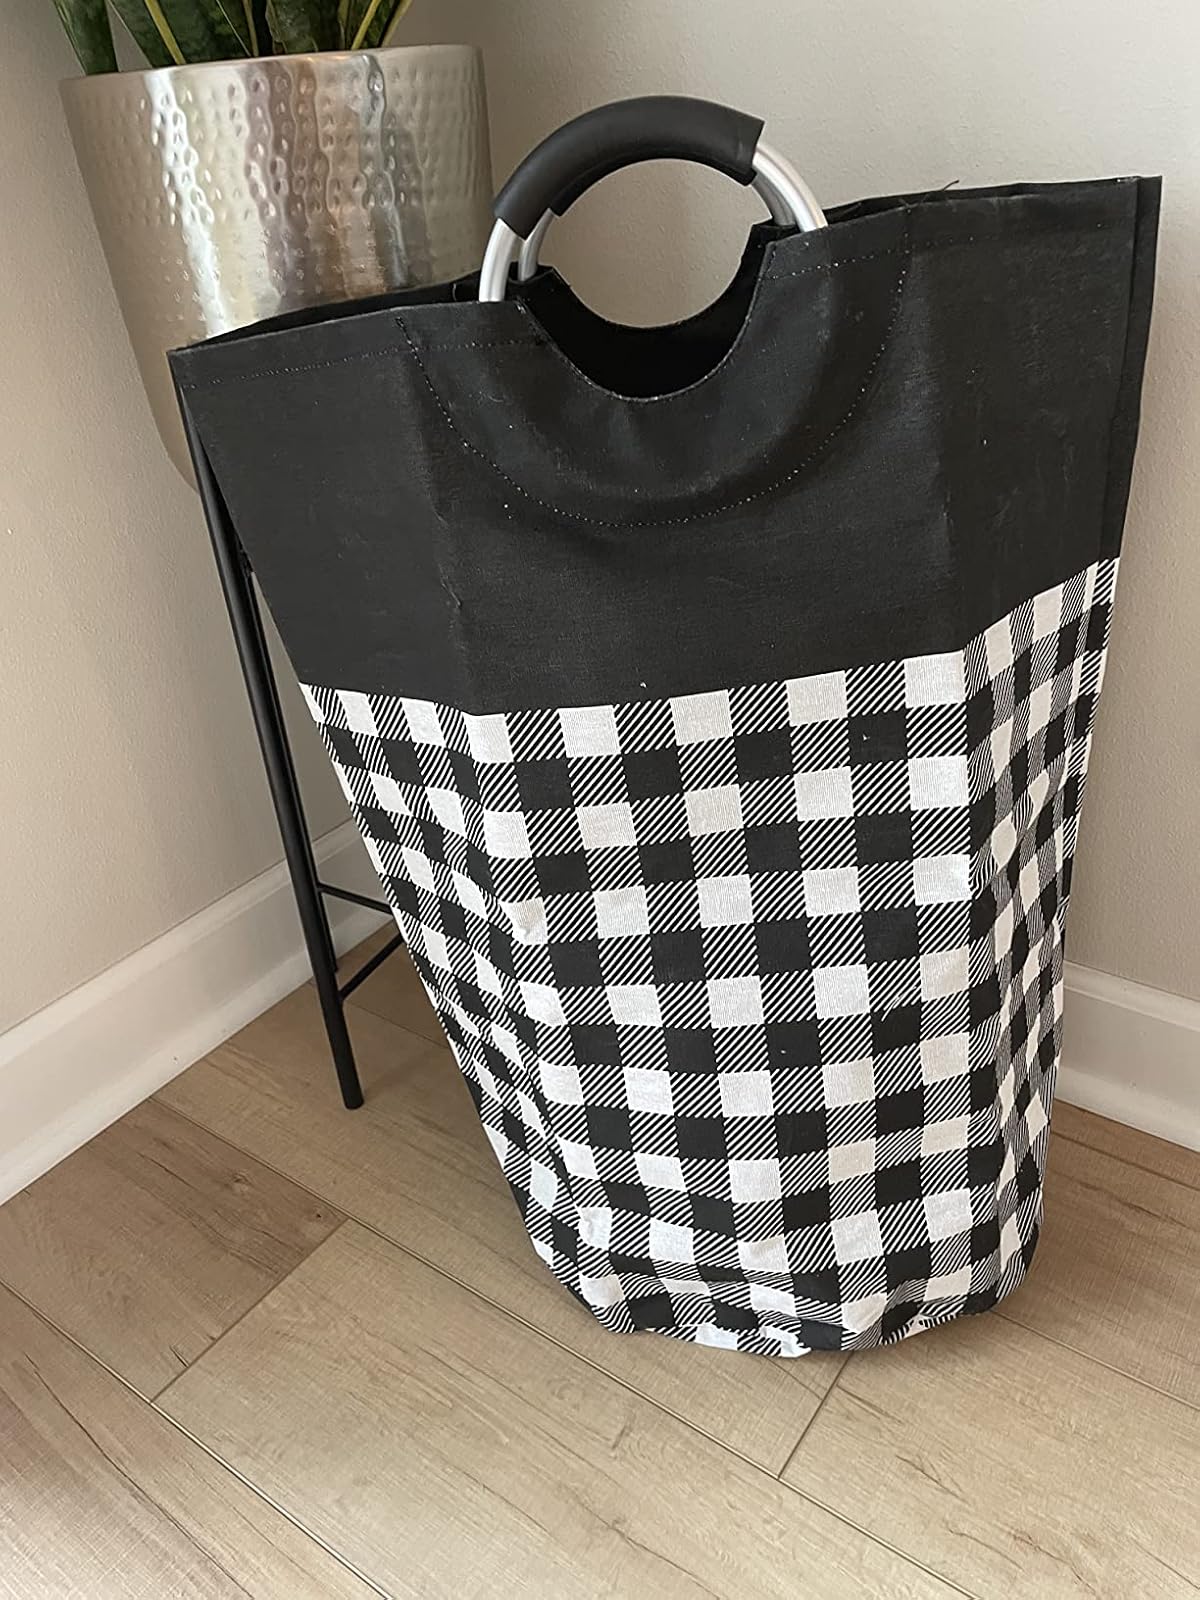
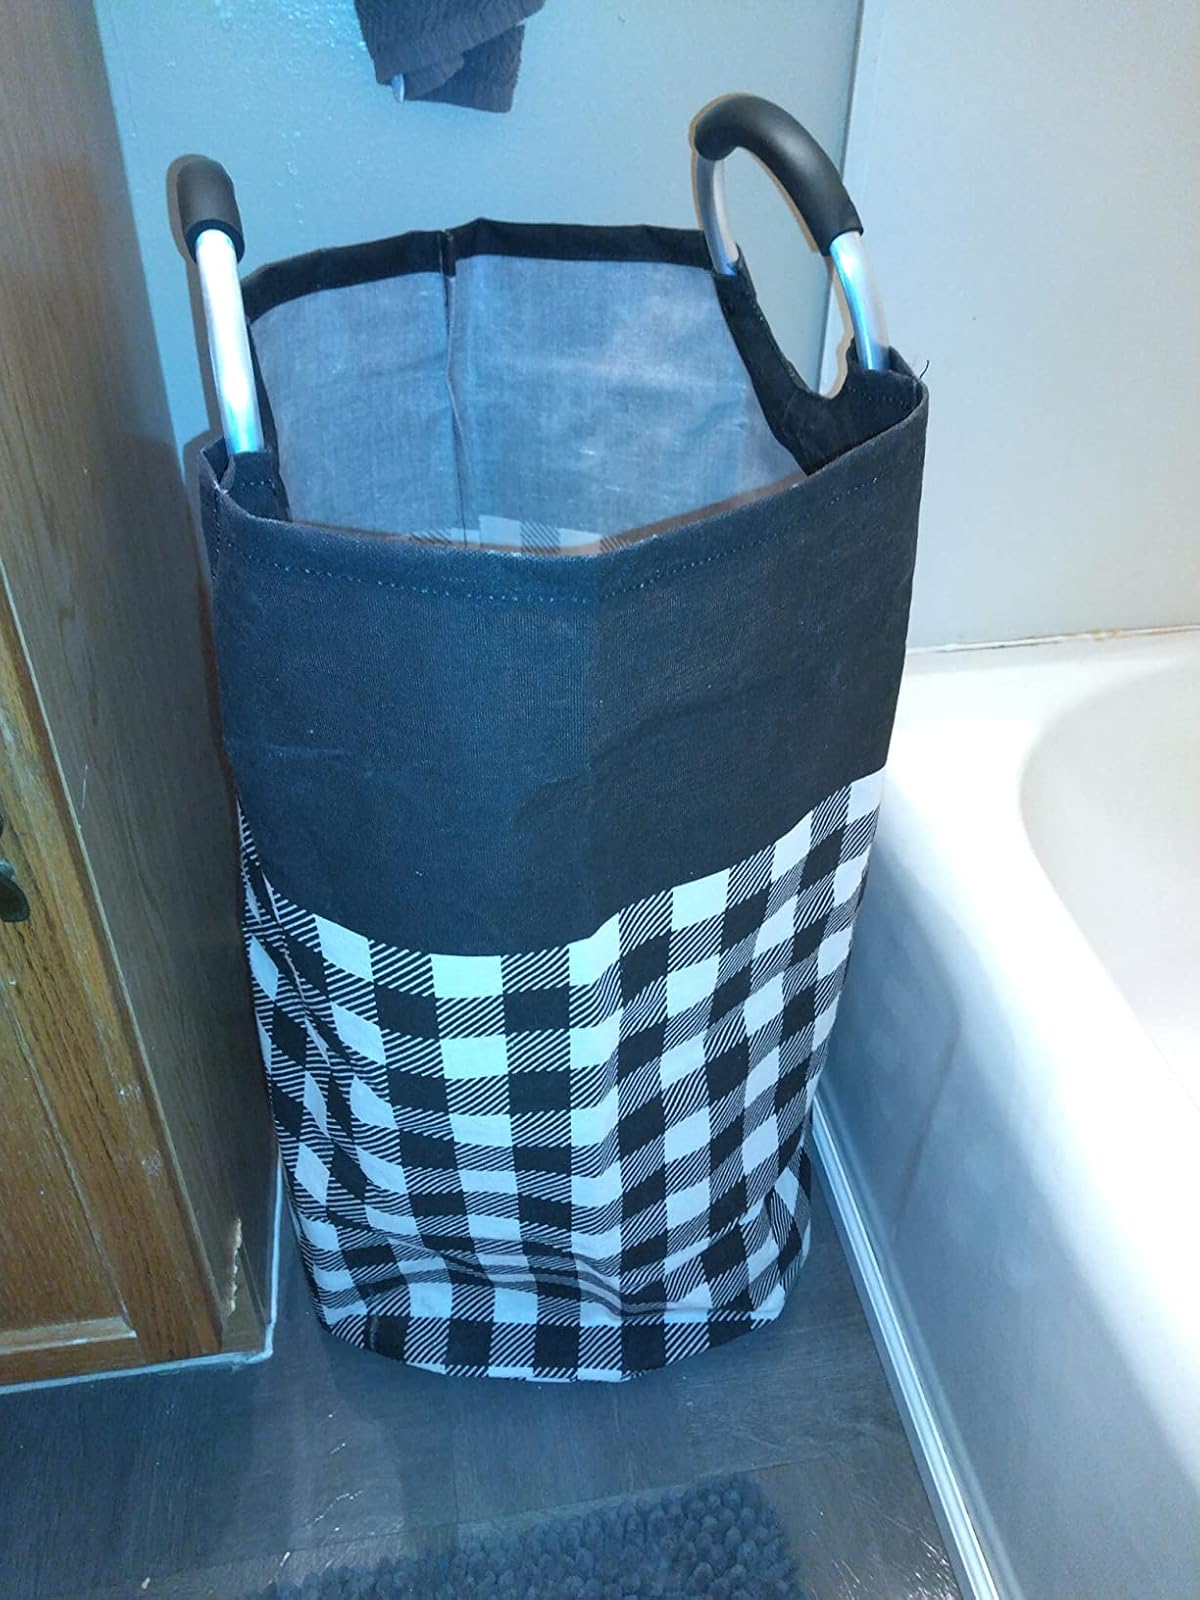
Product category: items_hamper
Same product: yes